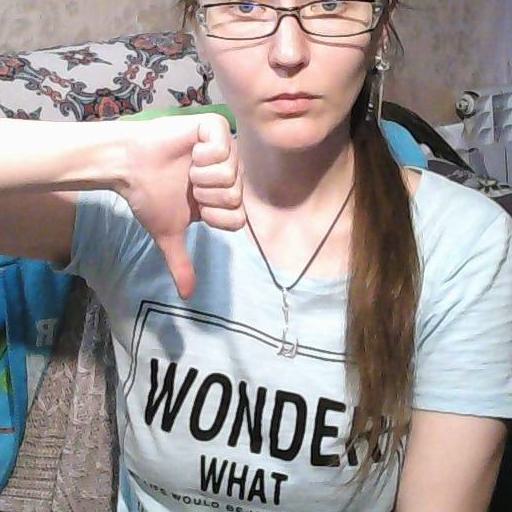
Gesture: dislike